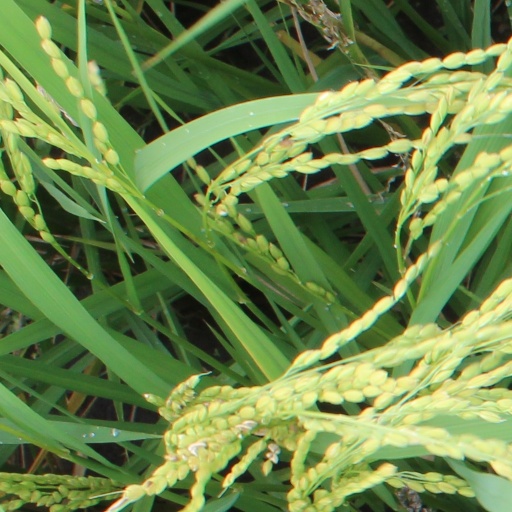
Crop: rice